Masque (band)

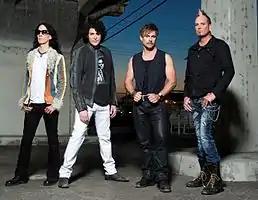

Masque was formed in Hollywood, California, in April 1985. Masque was formed by lead vocalist Tony Kelly after he departed Hollywood-based band Network featuring Drew Forsyth, drummer of the original Quiet Riot with guitarist Randy Rhoads. The name Masque, along with the bands elaborate costumes and stage artwork, were influenced by the festive courtly entertainment commonly known as a masque which flourished in sixteenth- and early-seventeenth-century Europe.